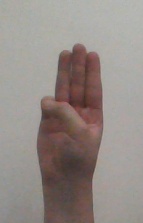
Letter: thaa